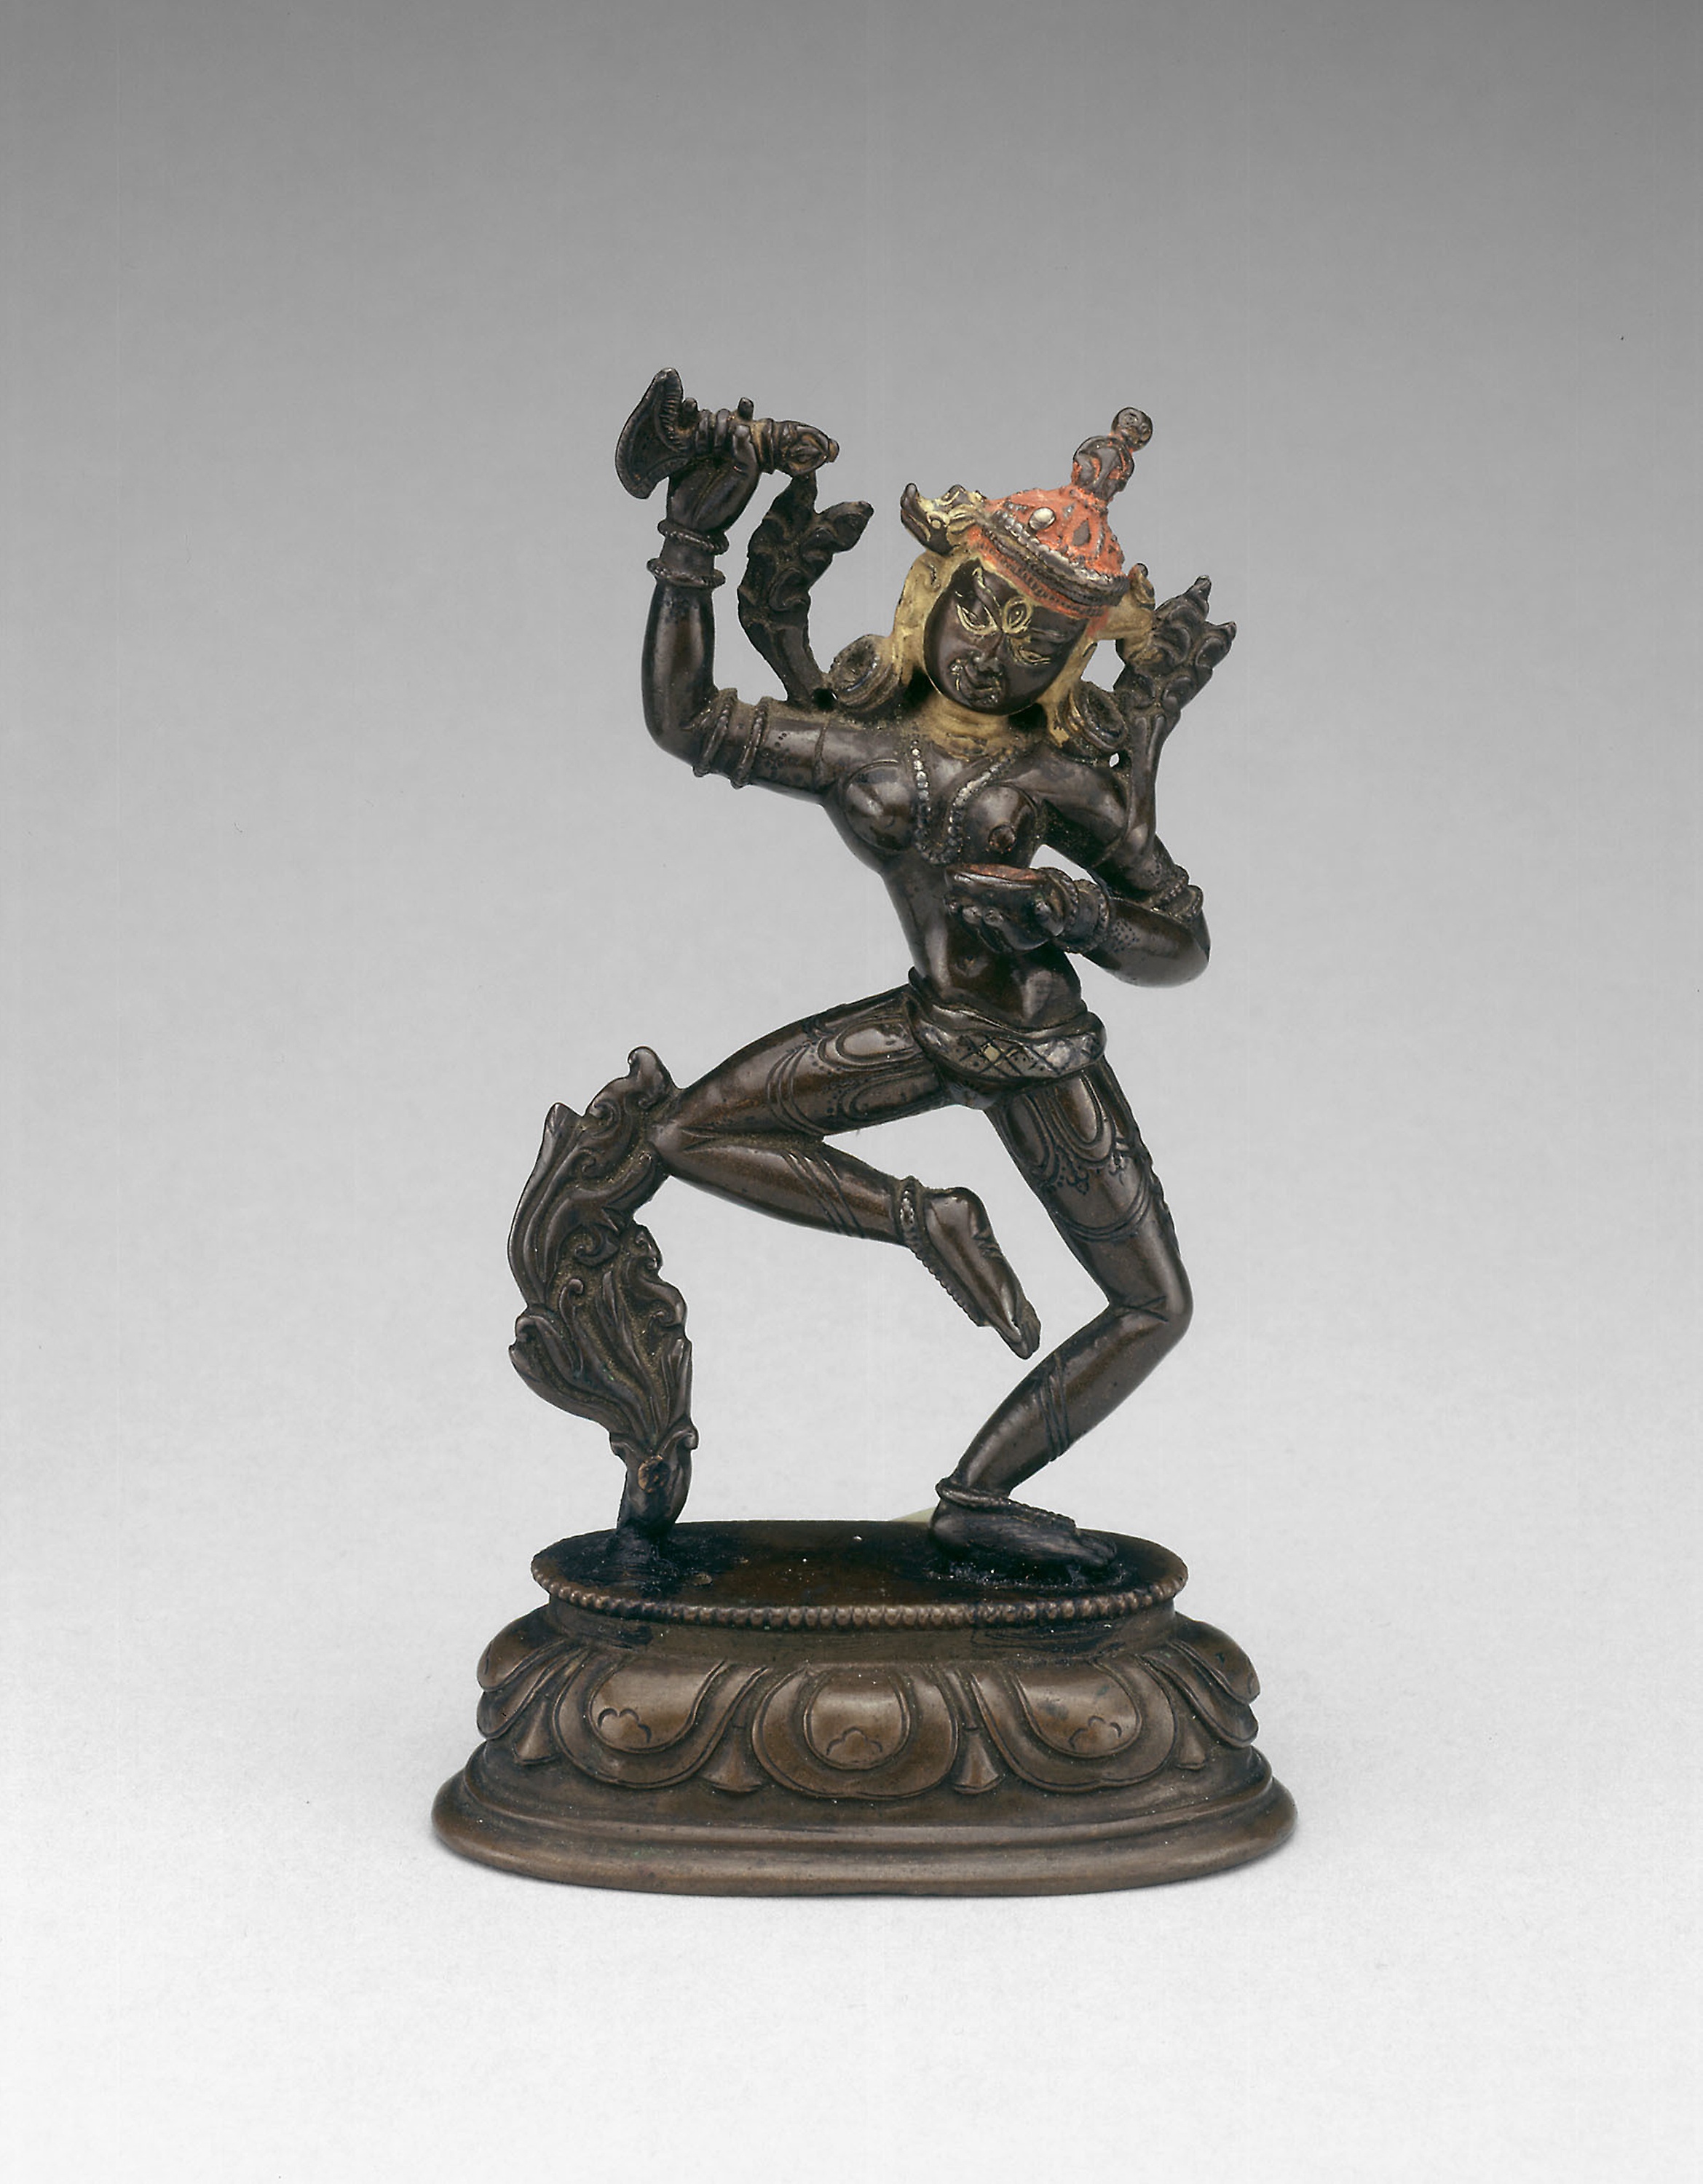
sculpture, statue, bronze sculpture, figurine, art, metal, bronze, classical sculpture, monument, nonbuilding structure